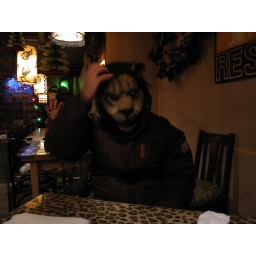
me as a lion in a Matsuyama bar